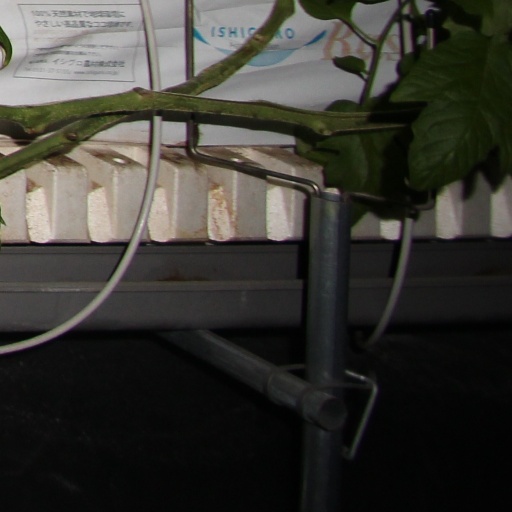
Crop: tomato